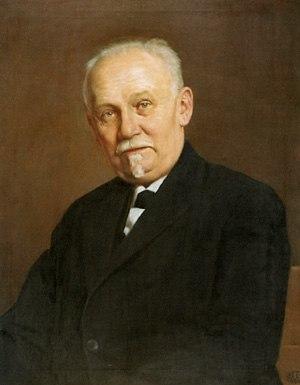
Slobodan Jovanović, né le 3 décembre 1869 à Novi Sad et mort le 12 décembre 1958 en exil à Londres, est un juriste, historien et homme politique serbe et yougoslave. De 1942 à 1943, il fut Premier ministre du gouvernement yougoslave en exil.